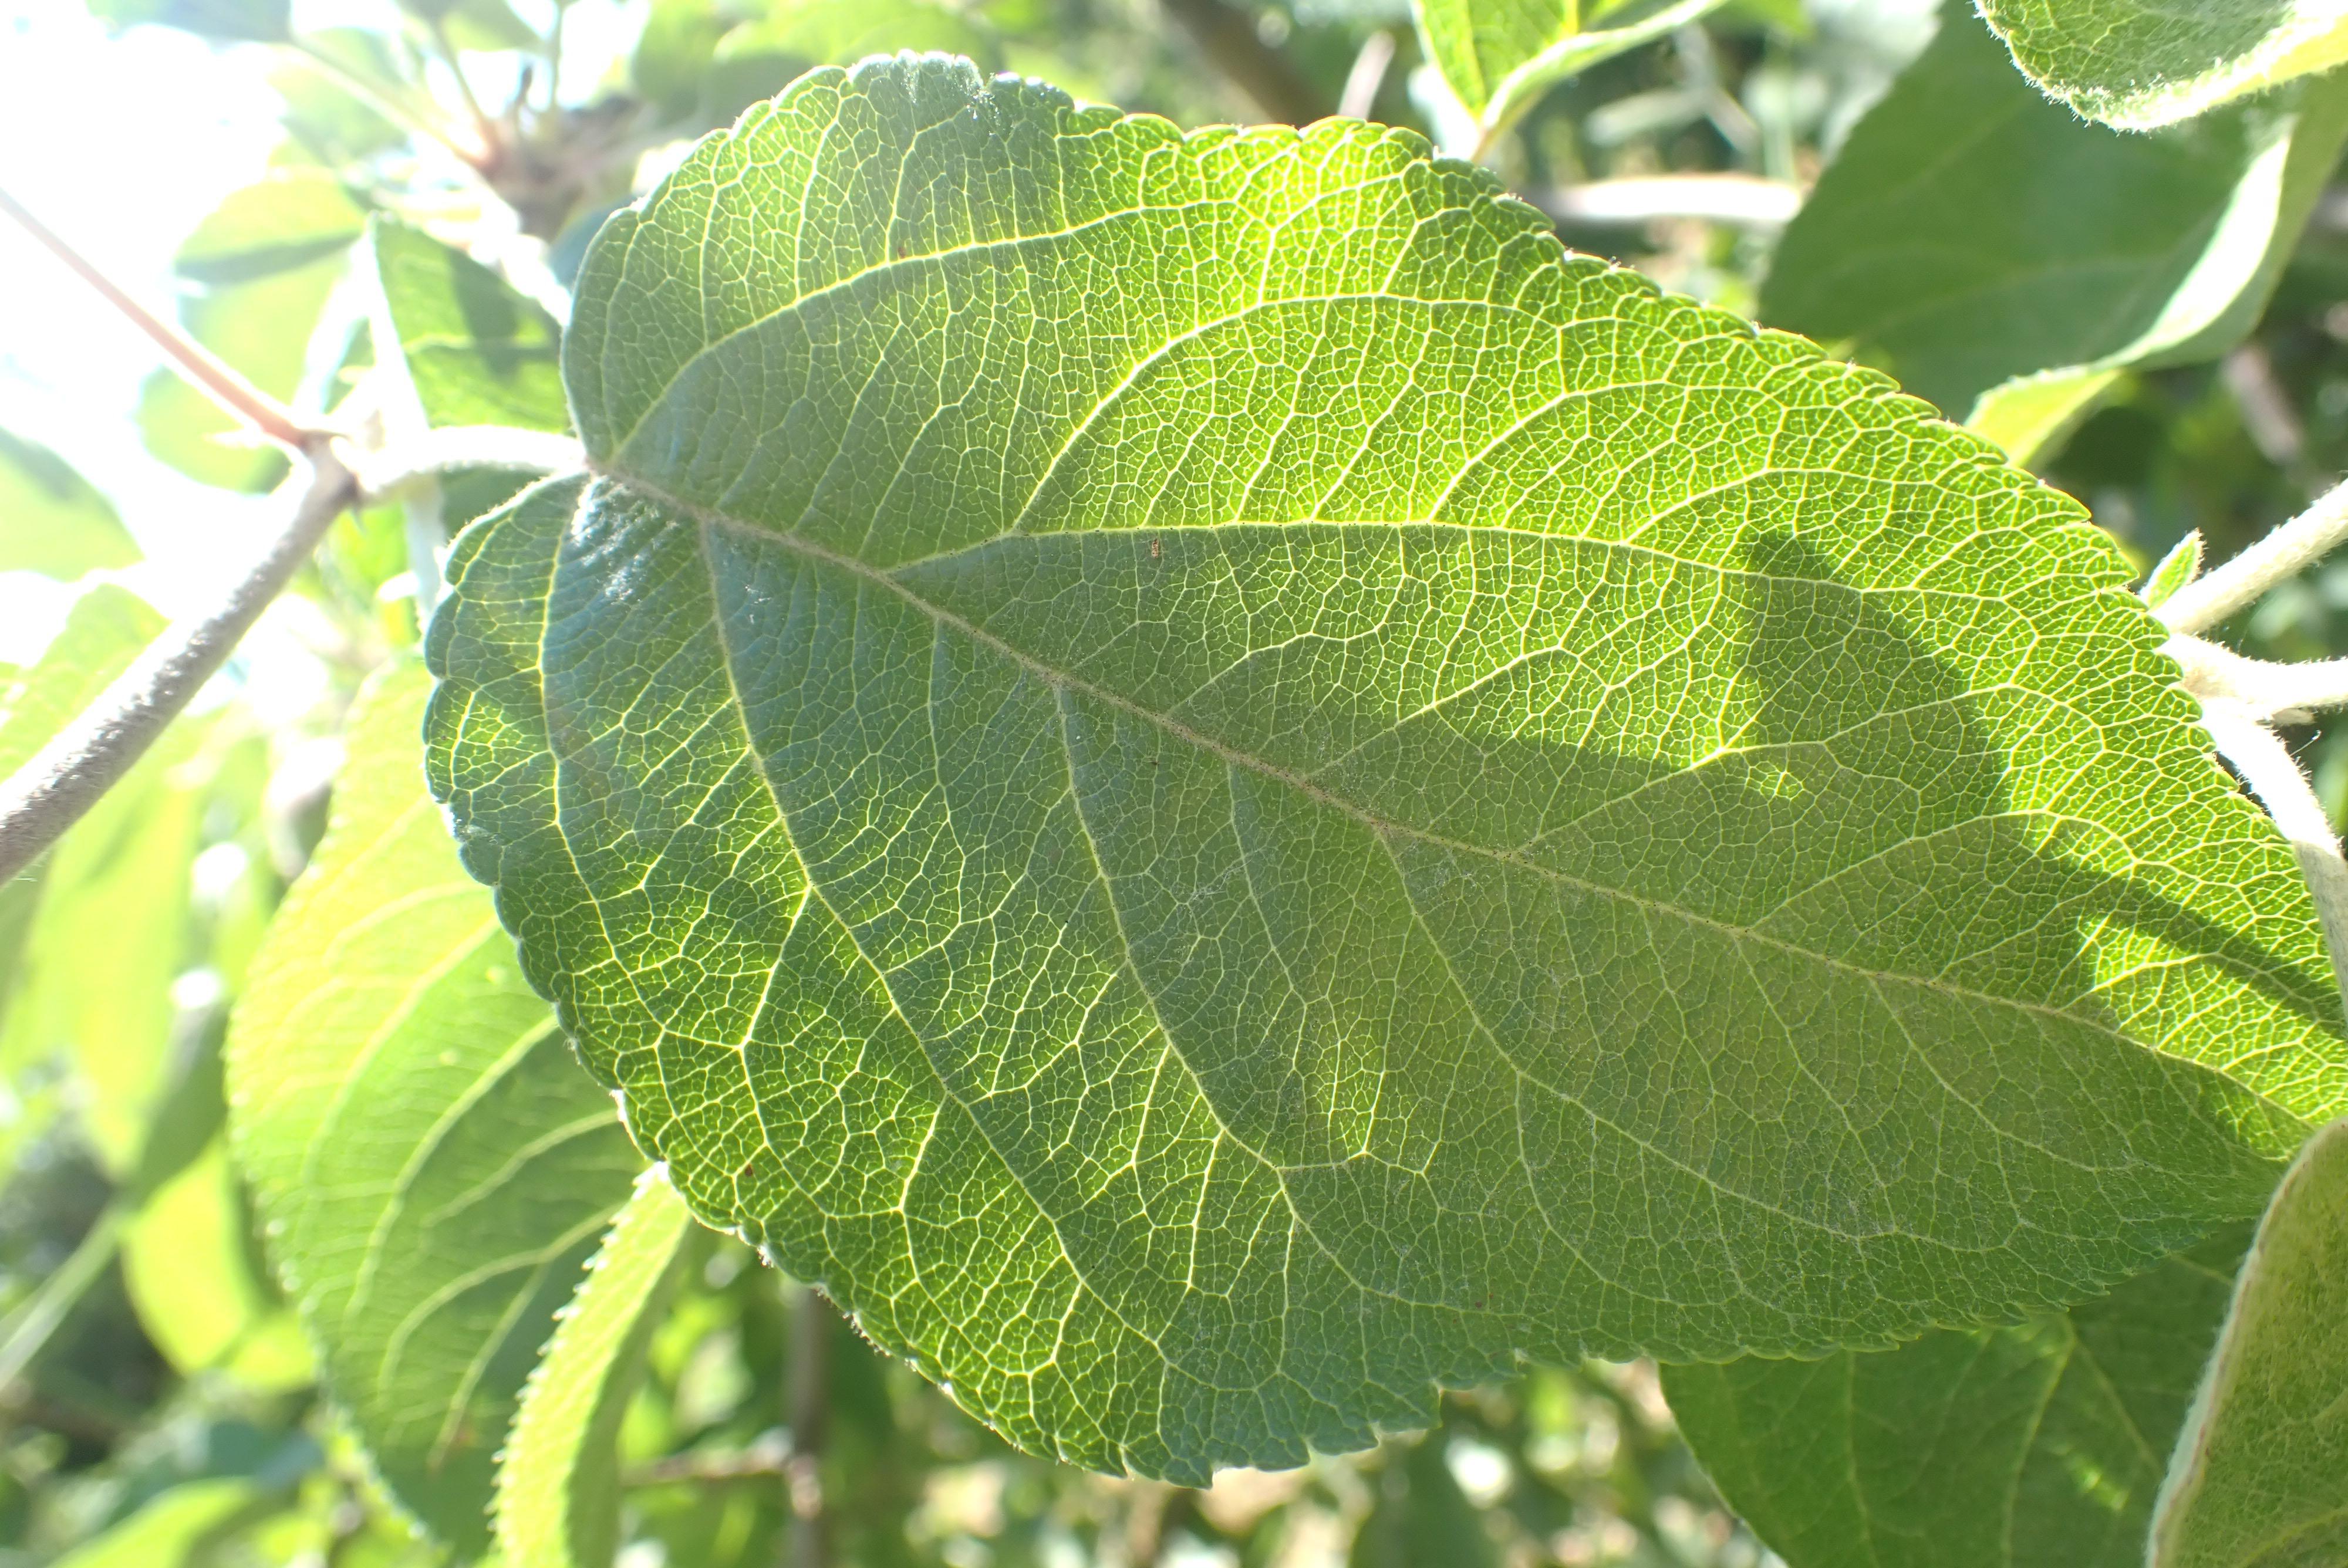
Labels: healthy